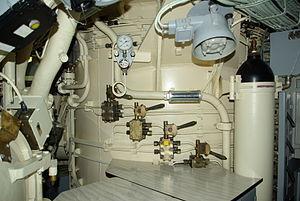
Un silo pour missile M20 du Sous-marin Le Redoutable.
Le M-20 est un missile balistique français à portée intermédiaire lancé depuis un sous-marin. Il est équipé d'une seule tête nucléaire. Il est en service de 1977 à 1991.